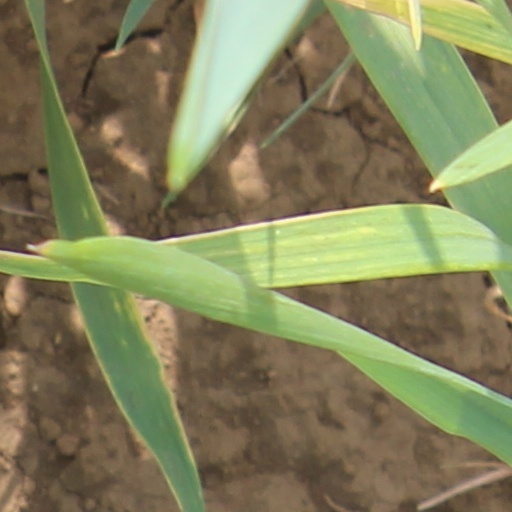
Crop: wheat